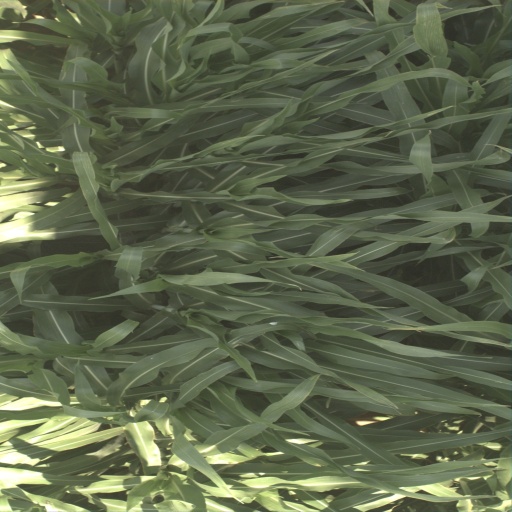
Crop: sorghum